Getty Research Institute

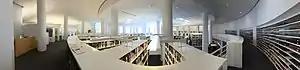
Inside the Getty Research Institute Library

Among other holdings, GRI's research library contains over 1 million volumes of books, periodicals, and auction catalogs; special collections; and two million photographs of art and architecture.